Ryland Fletcher

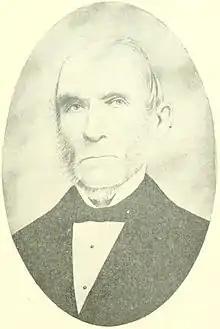
From Volume 2 of 1911's "History of Norwich University, 1819-1911".

Ryland Fletcher (February 18, 1799 – December 19, 1885) was an American farmer, politician, the 20th lieutenant governor of Vermont from 1854 to 1856, and then was the 24th governor of Vermont from October 10, 1856, to October 10, 1858.